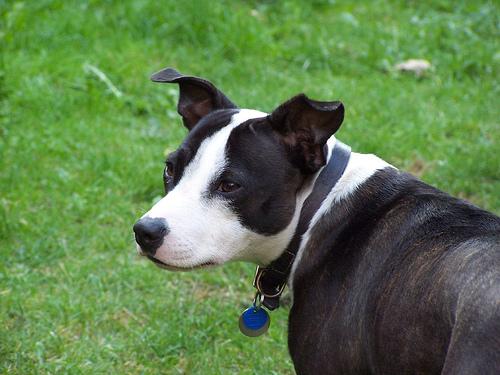
Breed: staffordshire bull terrier